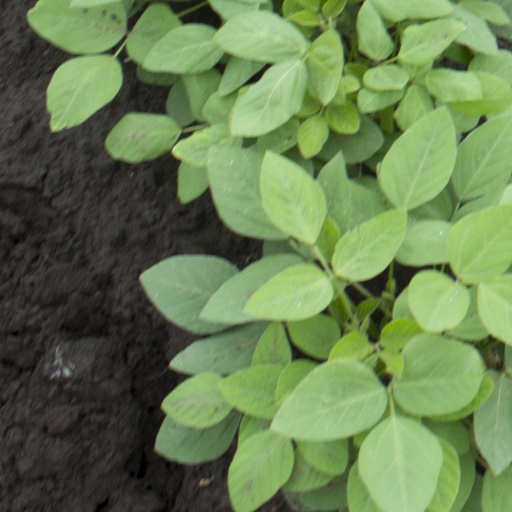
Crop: soybean